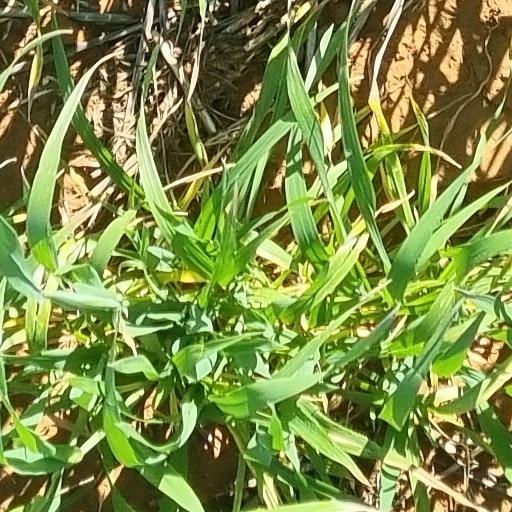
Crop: wheat